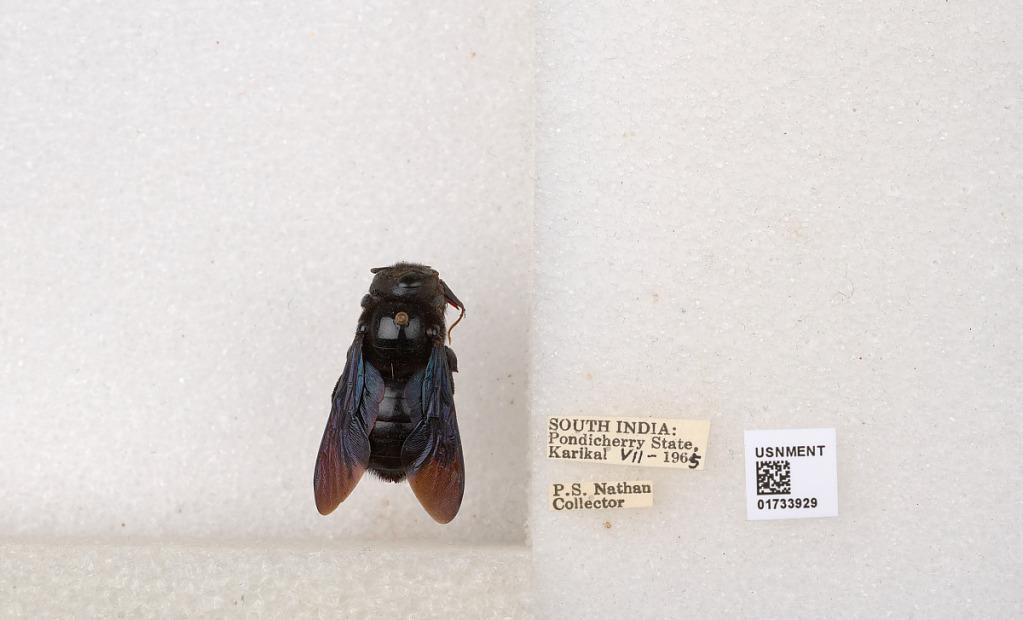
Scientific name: Xylocopa (Ctenoxylocopa) fenestrata (Fabricius)
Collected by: P. Nathan
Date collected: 1965-7-1
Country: India
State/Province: Puducherry
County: Karaikal
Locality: Karikal